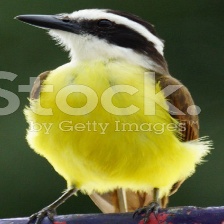
Species: GREAT KISKADEE
Scientific name: PITANGUS SULPHURATUS